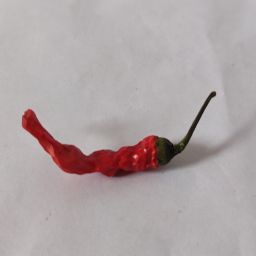
Crop: Chile Pepper
Quality: Dried